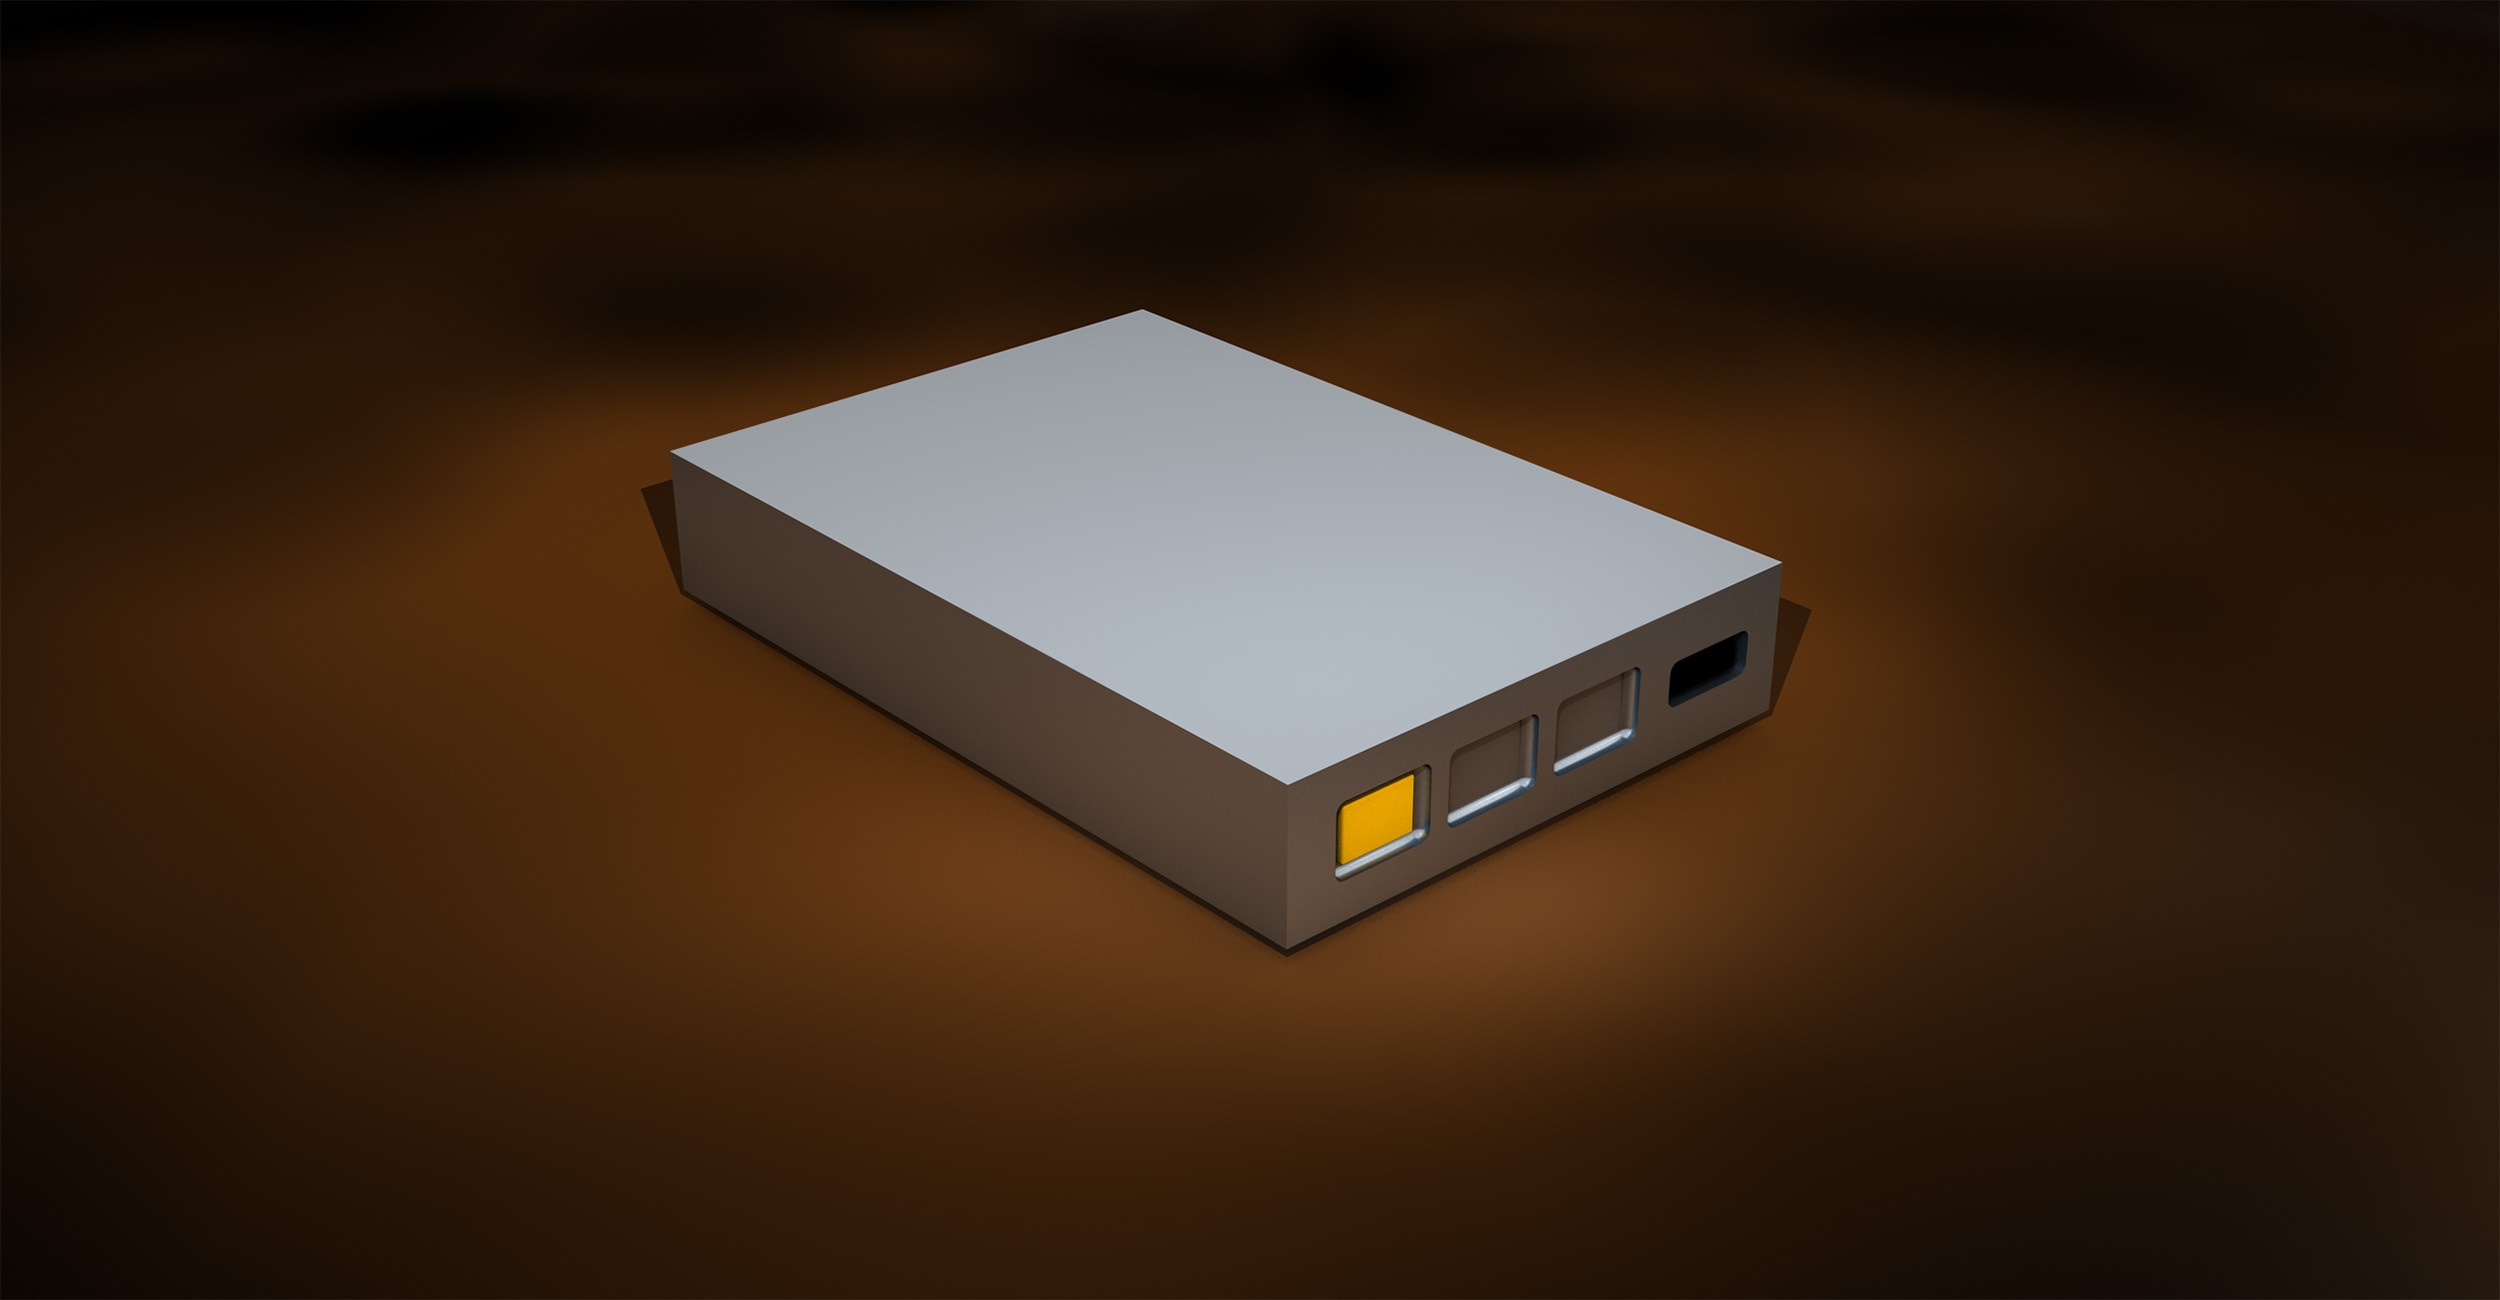
computer, light, technology, model, gadget, memory, lighting, electronics, digital, minimal, pc, disk, multimedia, development, screenshot, reduced, datailaufnahme, 3d model, data store, storage medium, rendering, hard drive, digital data, blackbox, silverbox, electronic device